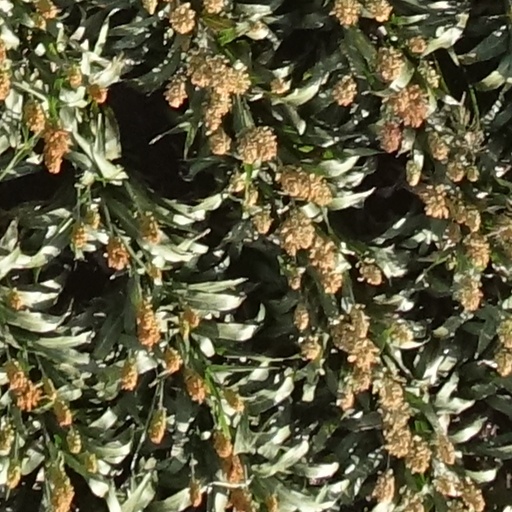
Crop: sorghum